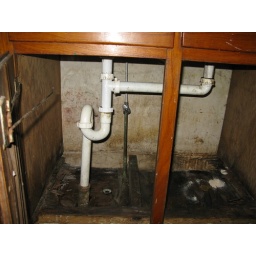
under kitchen sink - leaks